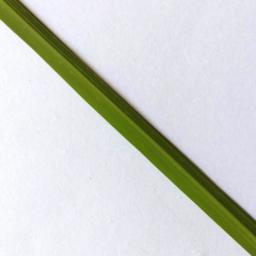
Label: Rice___Healthy